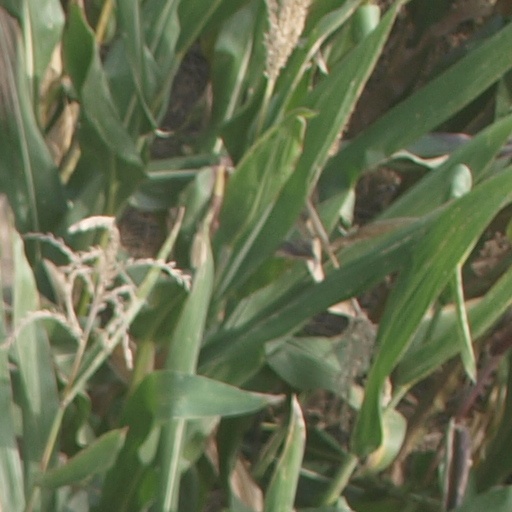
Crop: maize; corn